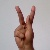
The image shows a hand gesture representing the letter 'K' in Indian Sign Language.